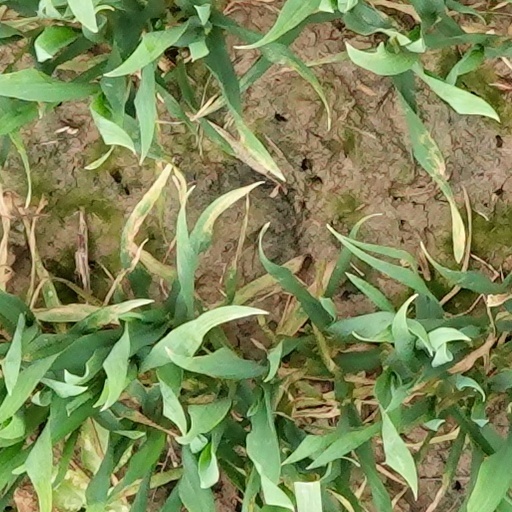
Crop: wheat